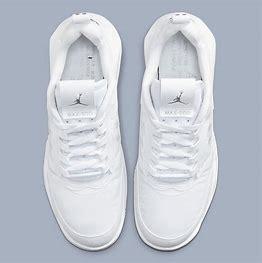
Brand: Jordan
Model: Max 200